Mine Own Executioner (novel)

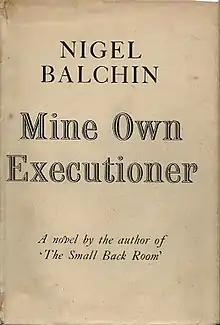
First edition

Mine Own Executioner is a 1945 psychological thriller by the English novelist Nigel Balchin, and is the novel most often associated with the author. It was the most popular of Balchin's three war-time novels, following earlier successes he had had with "Darkness Falls from the Air" (1942) and "The Small Back Room" (1943), both of which had already acquired status as contemporary social documents.